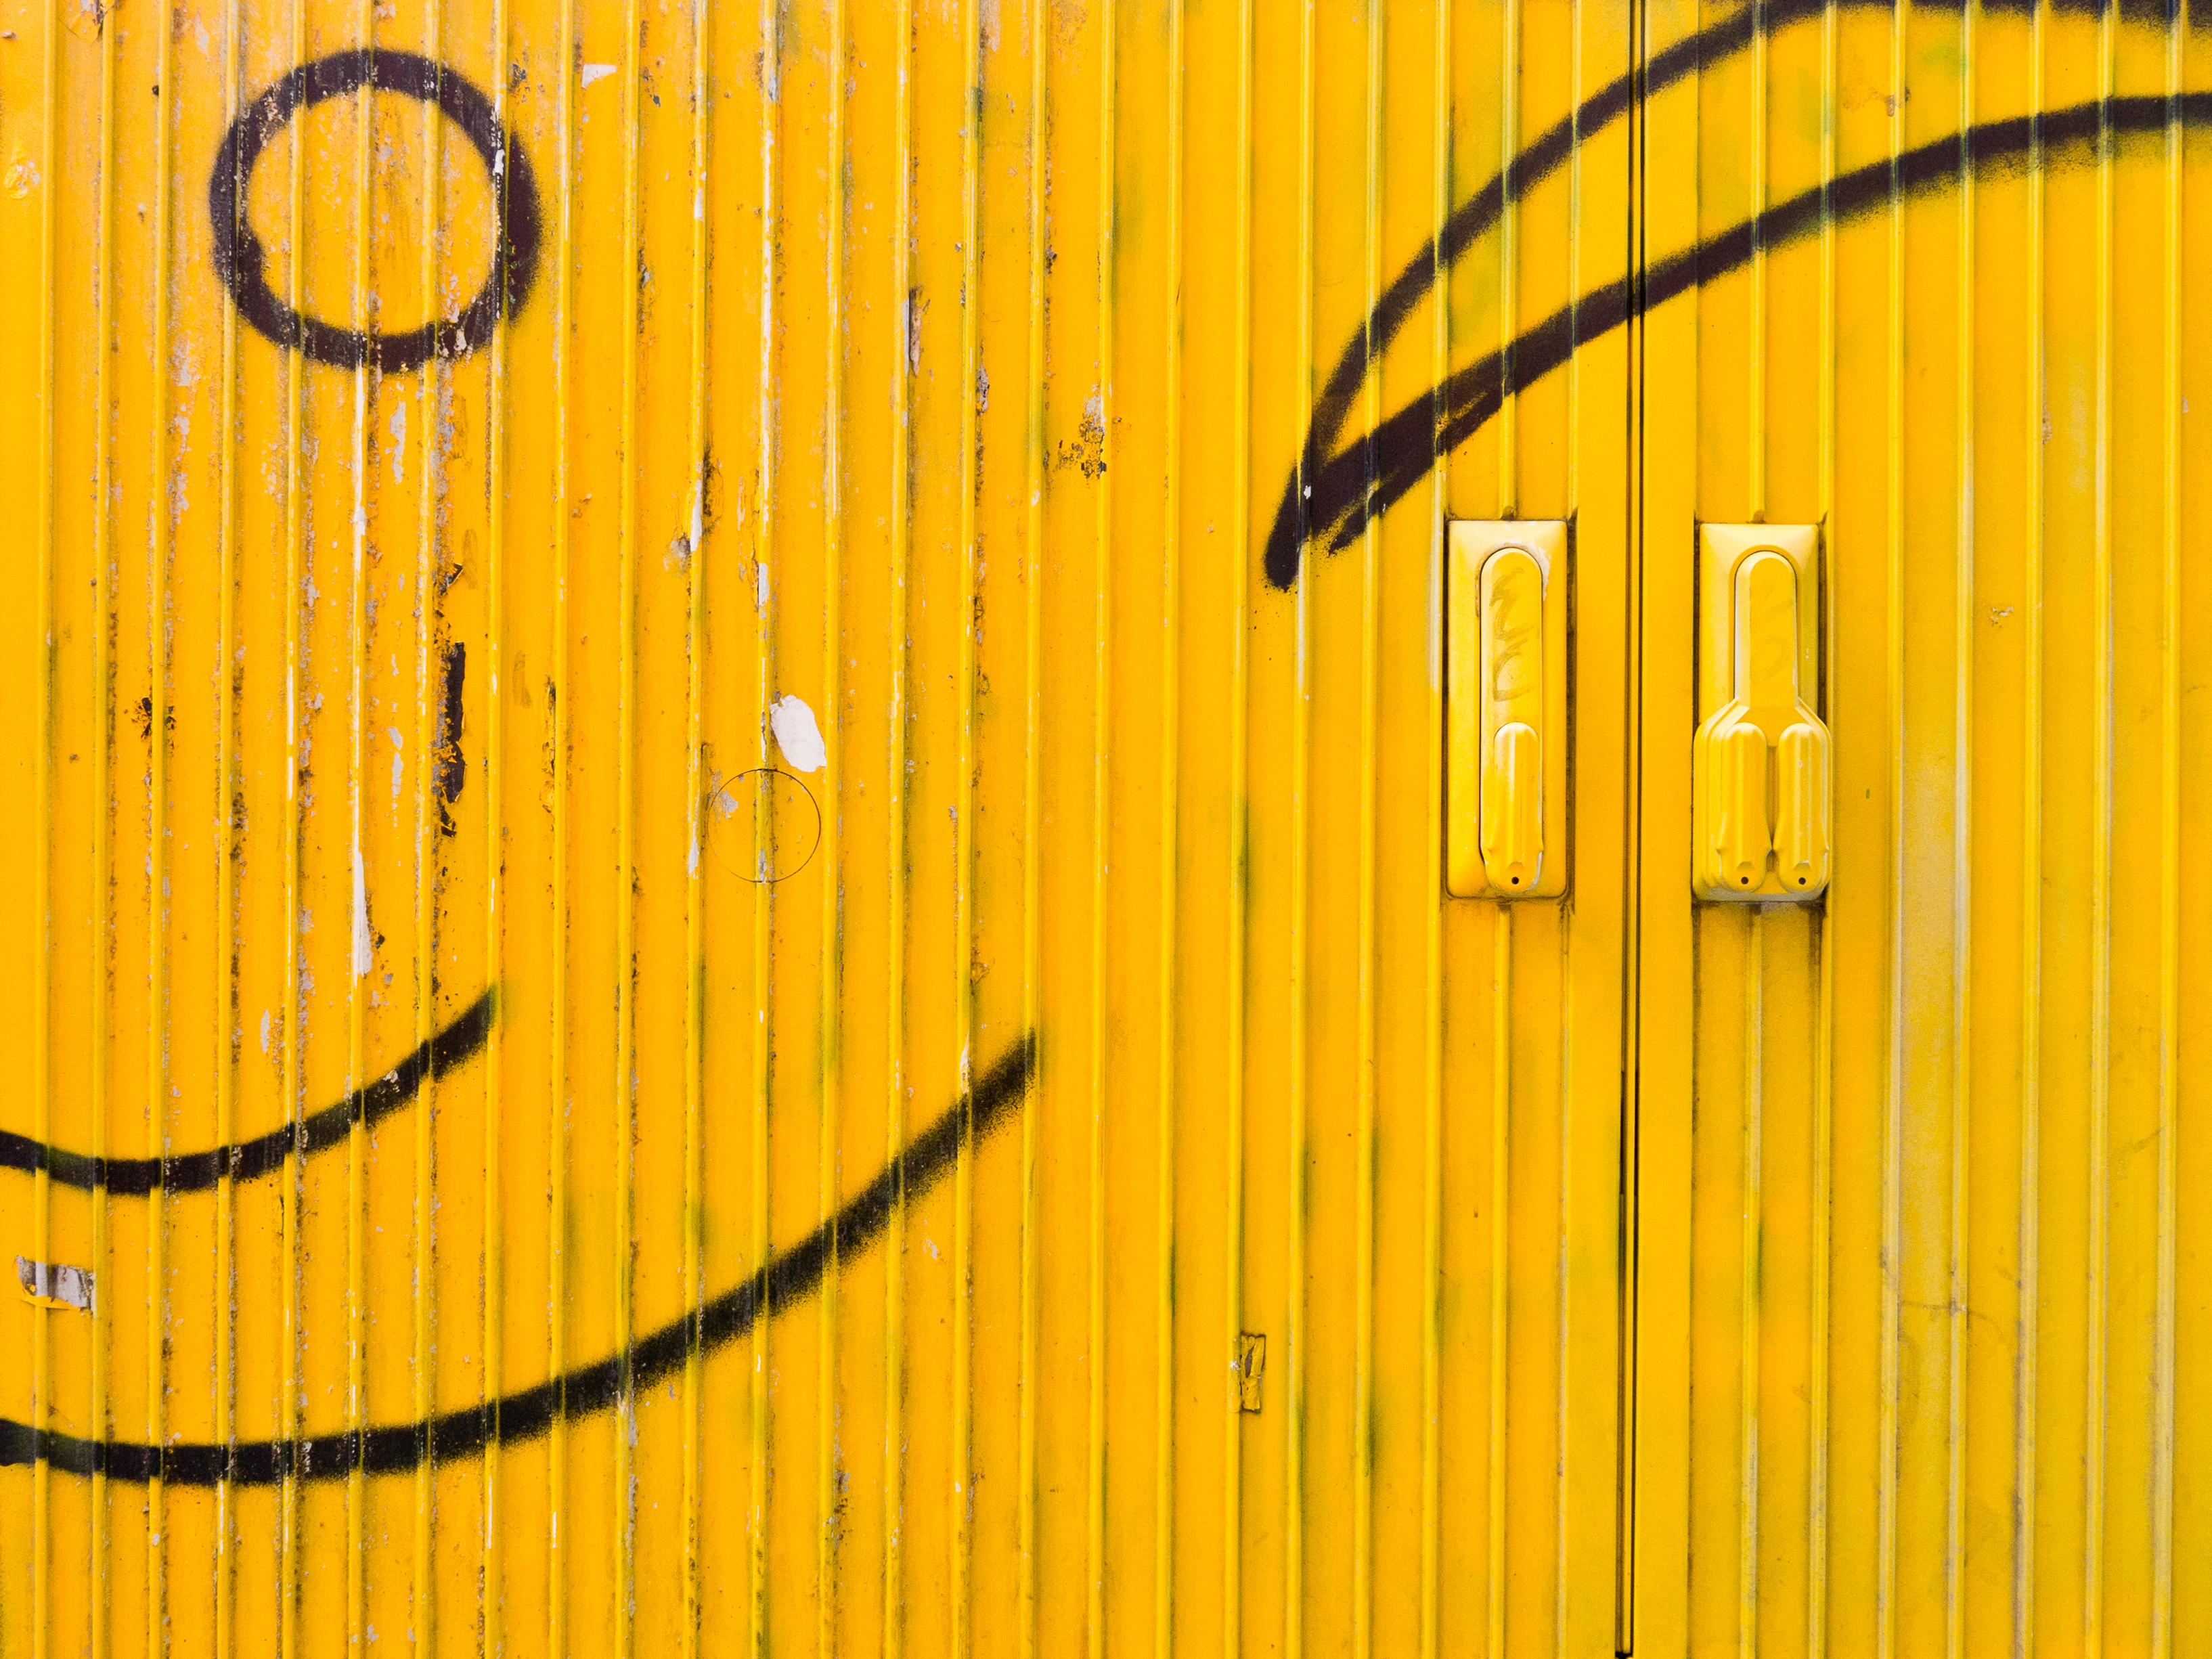
line, yellow, circle, font, colour, 2013, berlin, shape, panasoniclumixg3